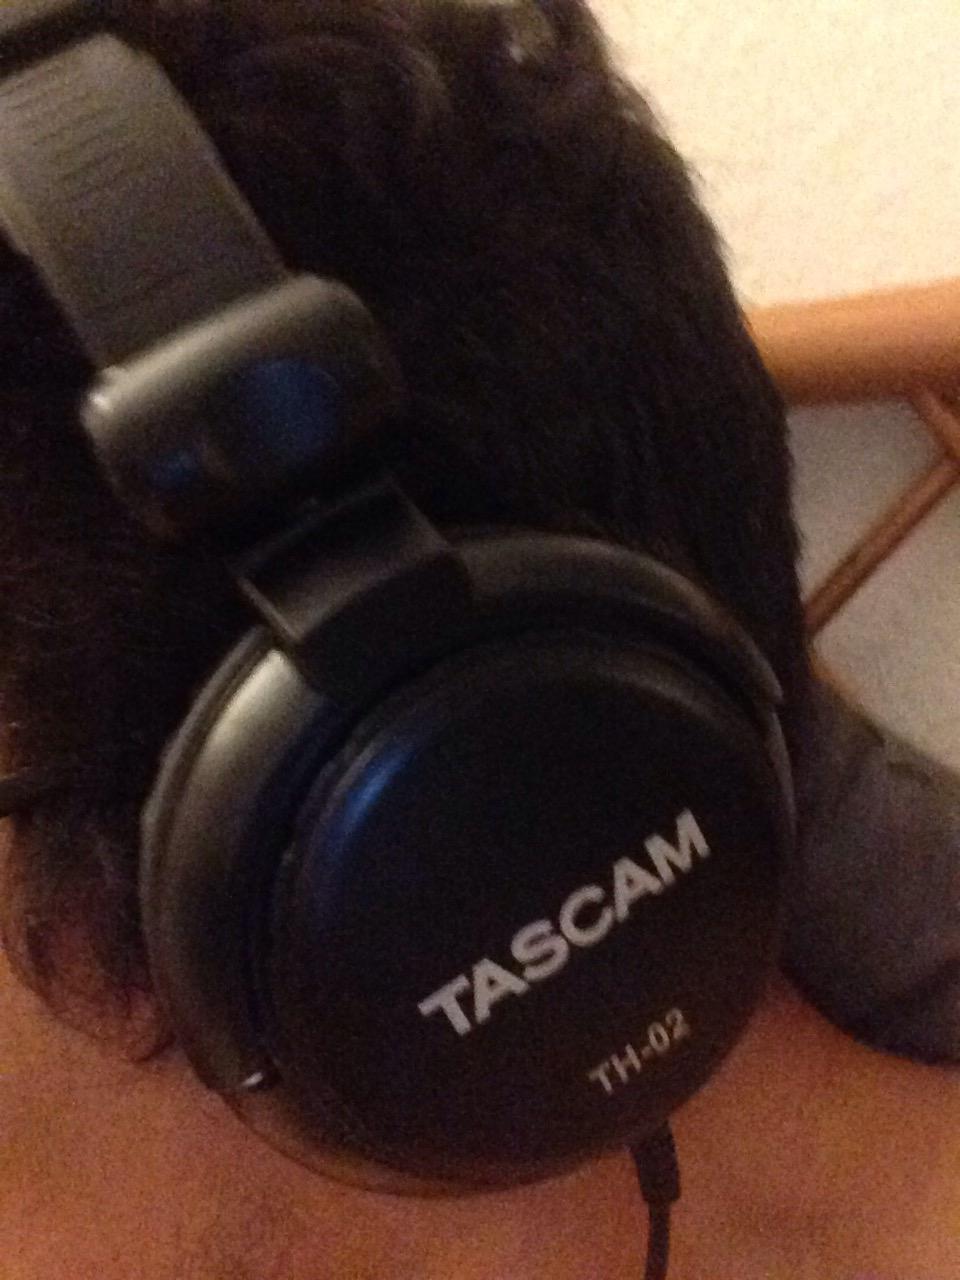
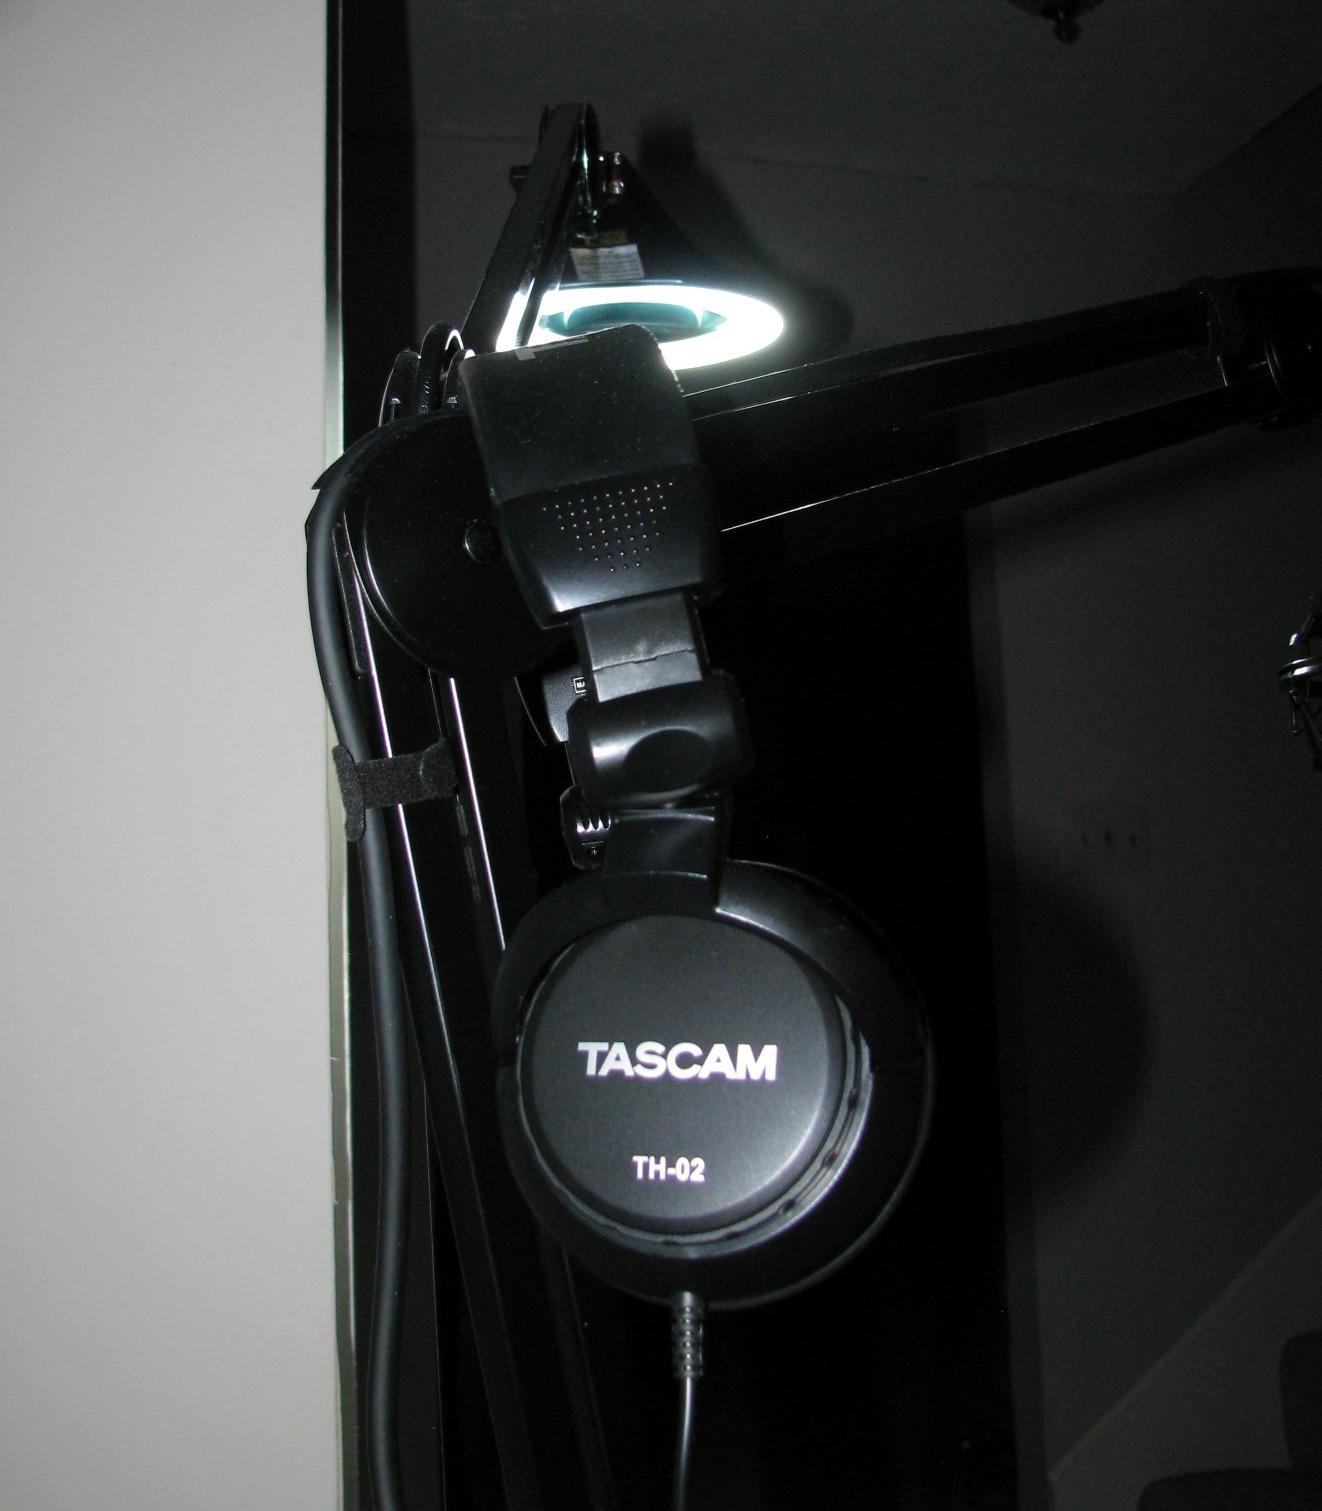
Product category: headphones
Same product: yes